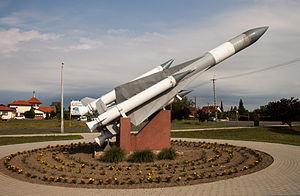
Nyírtelek est une ville et une commune du comitat de Szabolcs-Szatmár-Bereg en Hongrie.